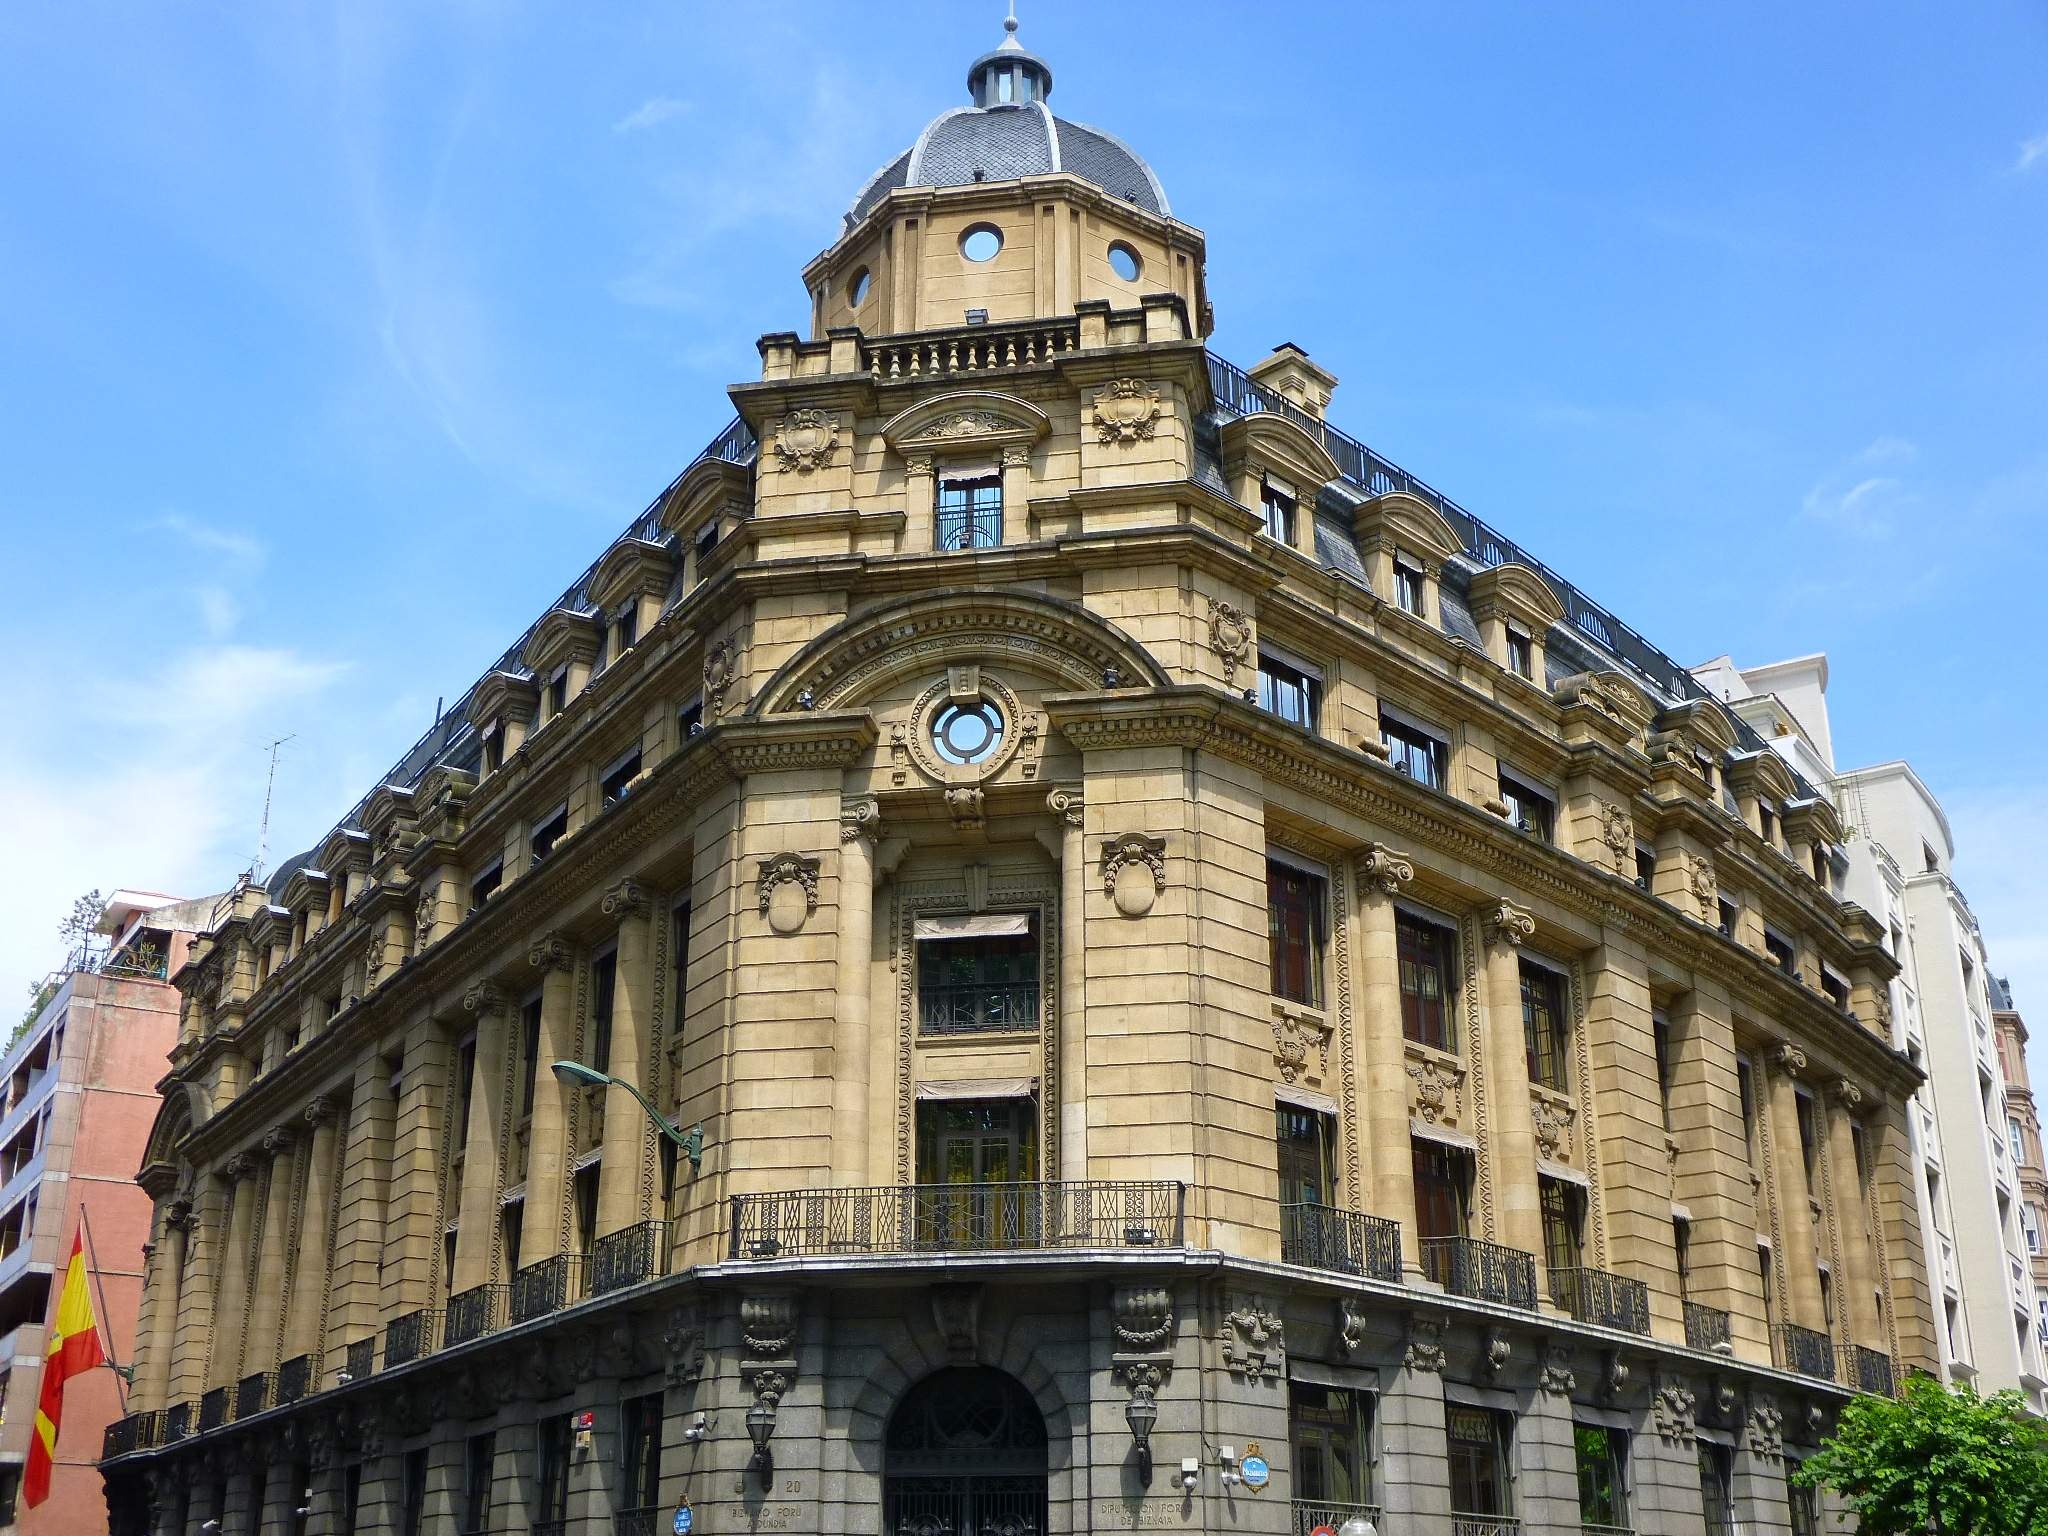
architecture, town, building, palace, monument, landmark, facade, exterior, historic, tourism, synagogue, council, basilica, estate, bilbao, classical architecture, departamento de obras p blicas